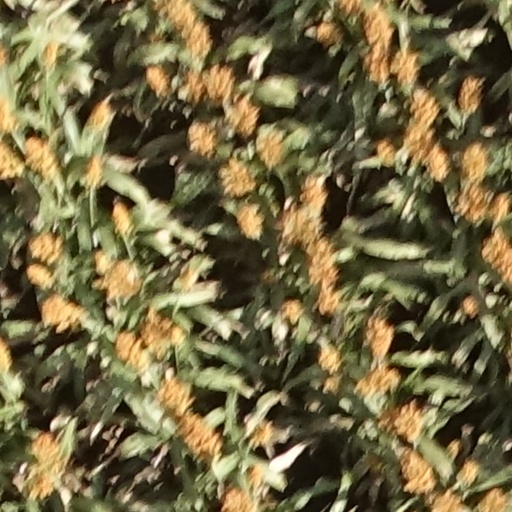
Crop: sorghum